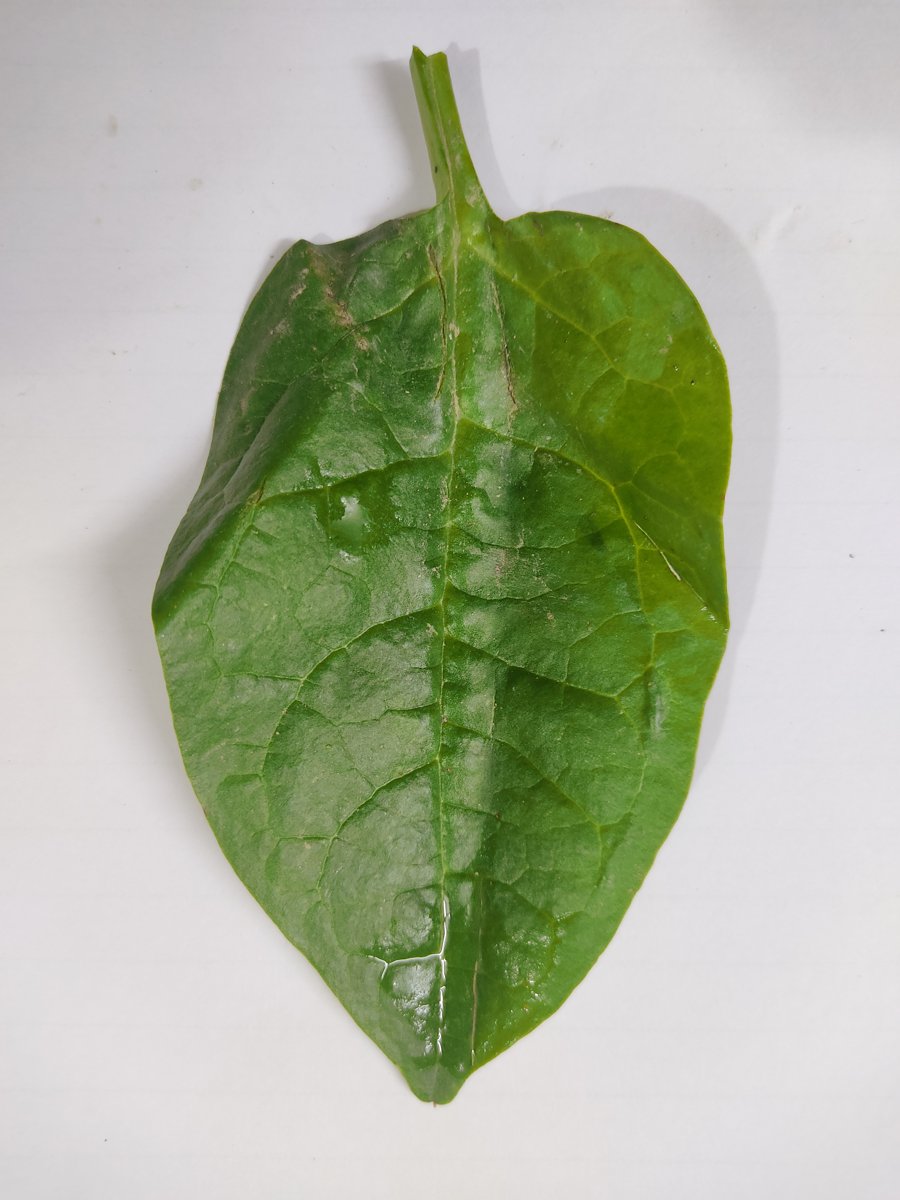
Label: Healthy-Leaf